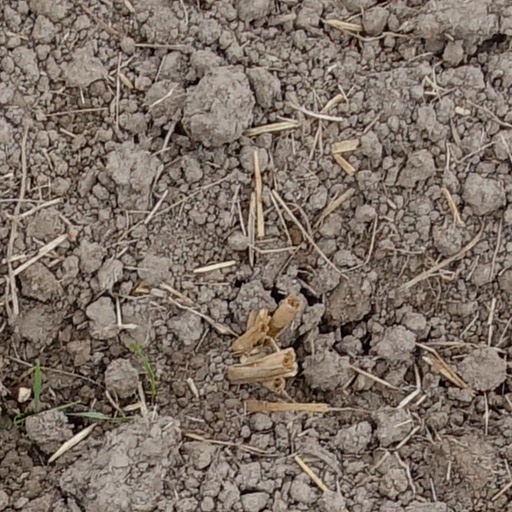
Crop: wheat